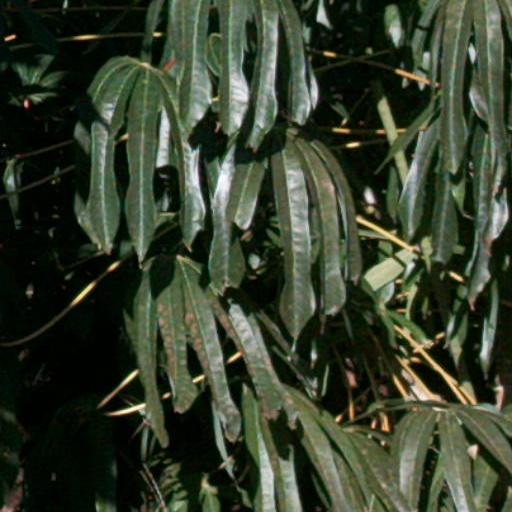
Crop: cassava